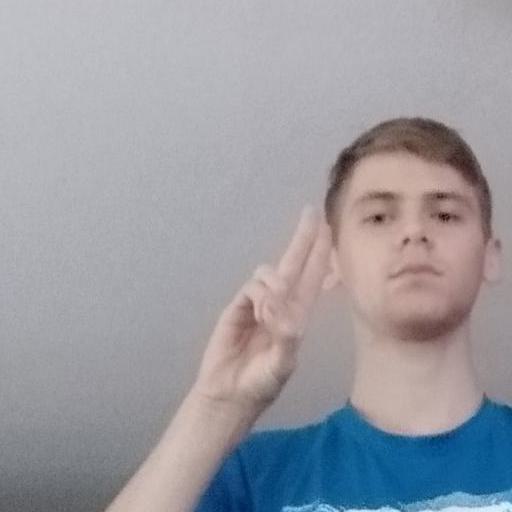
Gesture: two_up